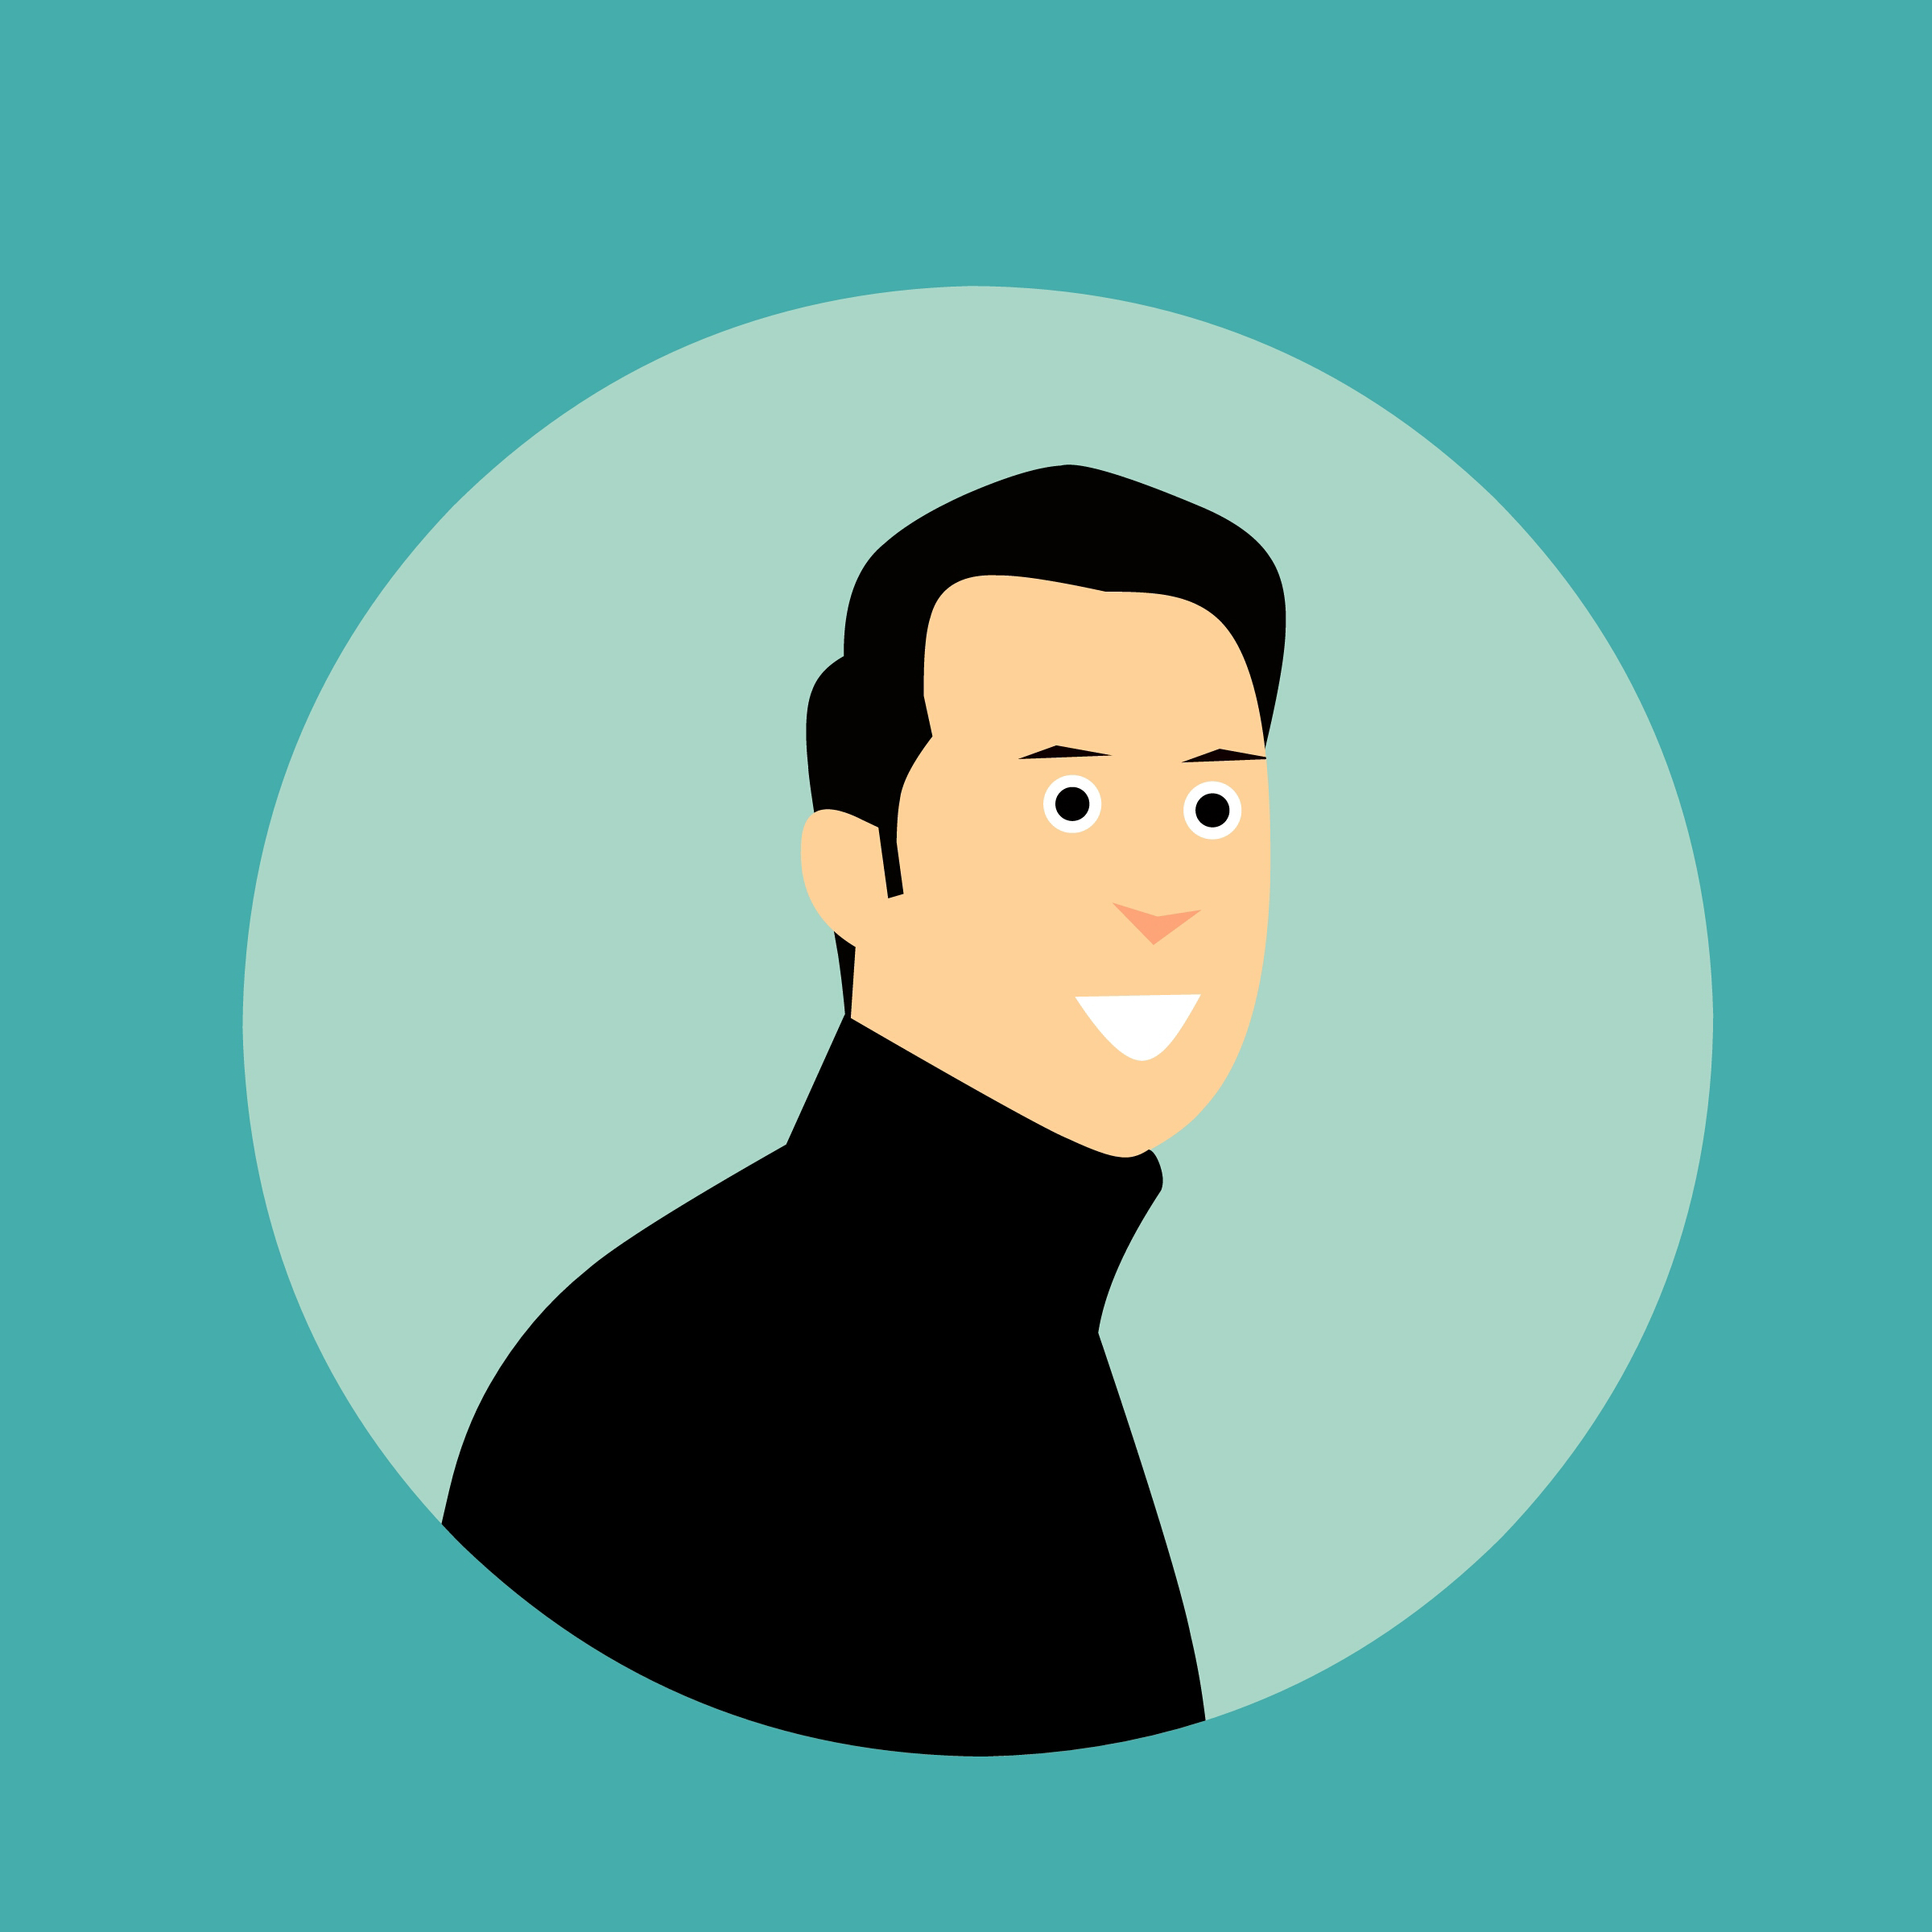
cartoon, character, shirt, face, facial, expression, hair, fashion, fine, looking, look, male, man, smiling, person, pose, sweater, wear, design, idea, facial expression, head, forehead, human behavior, chin, facial hair, portrait, smile, font, illustration, communication, gentleman, conversation